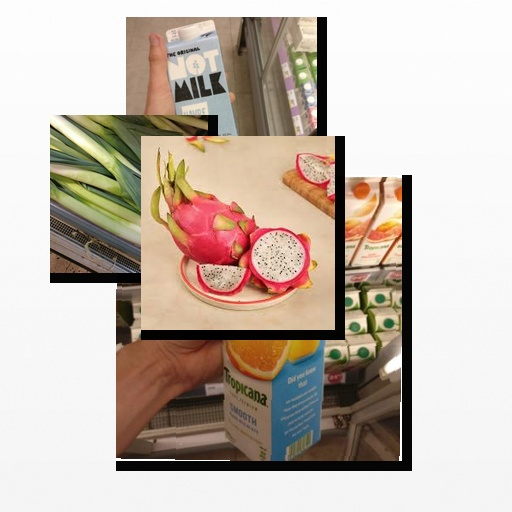
Food items: leek, dragon_fruit, oat_milk, mixed_juice